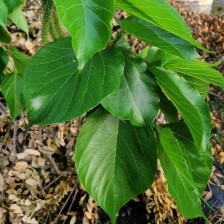
Variety: TaiwanMeacho